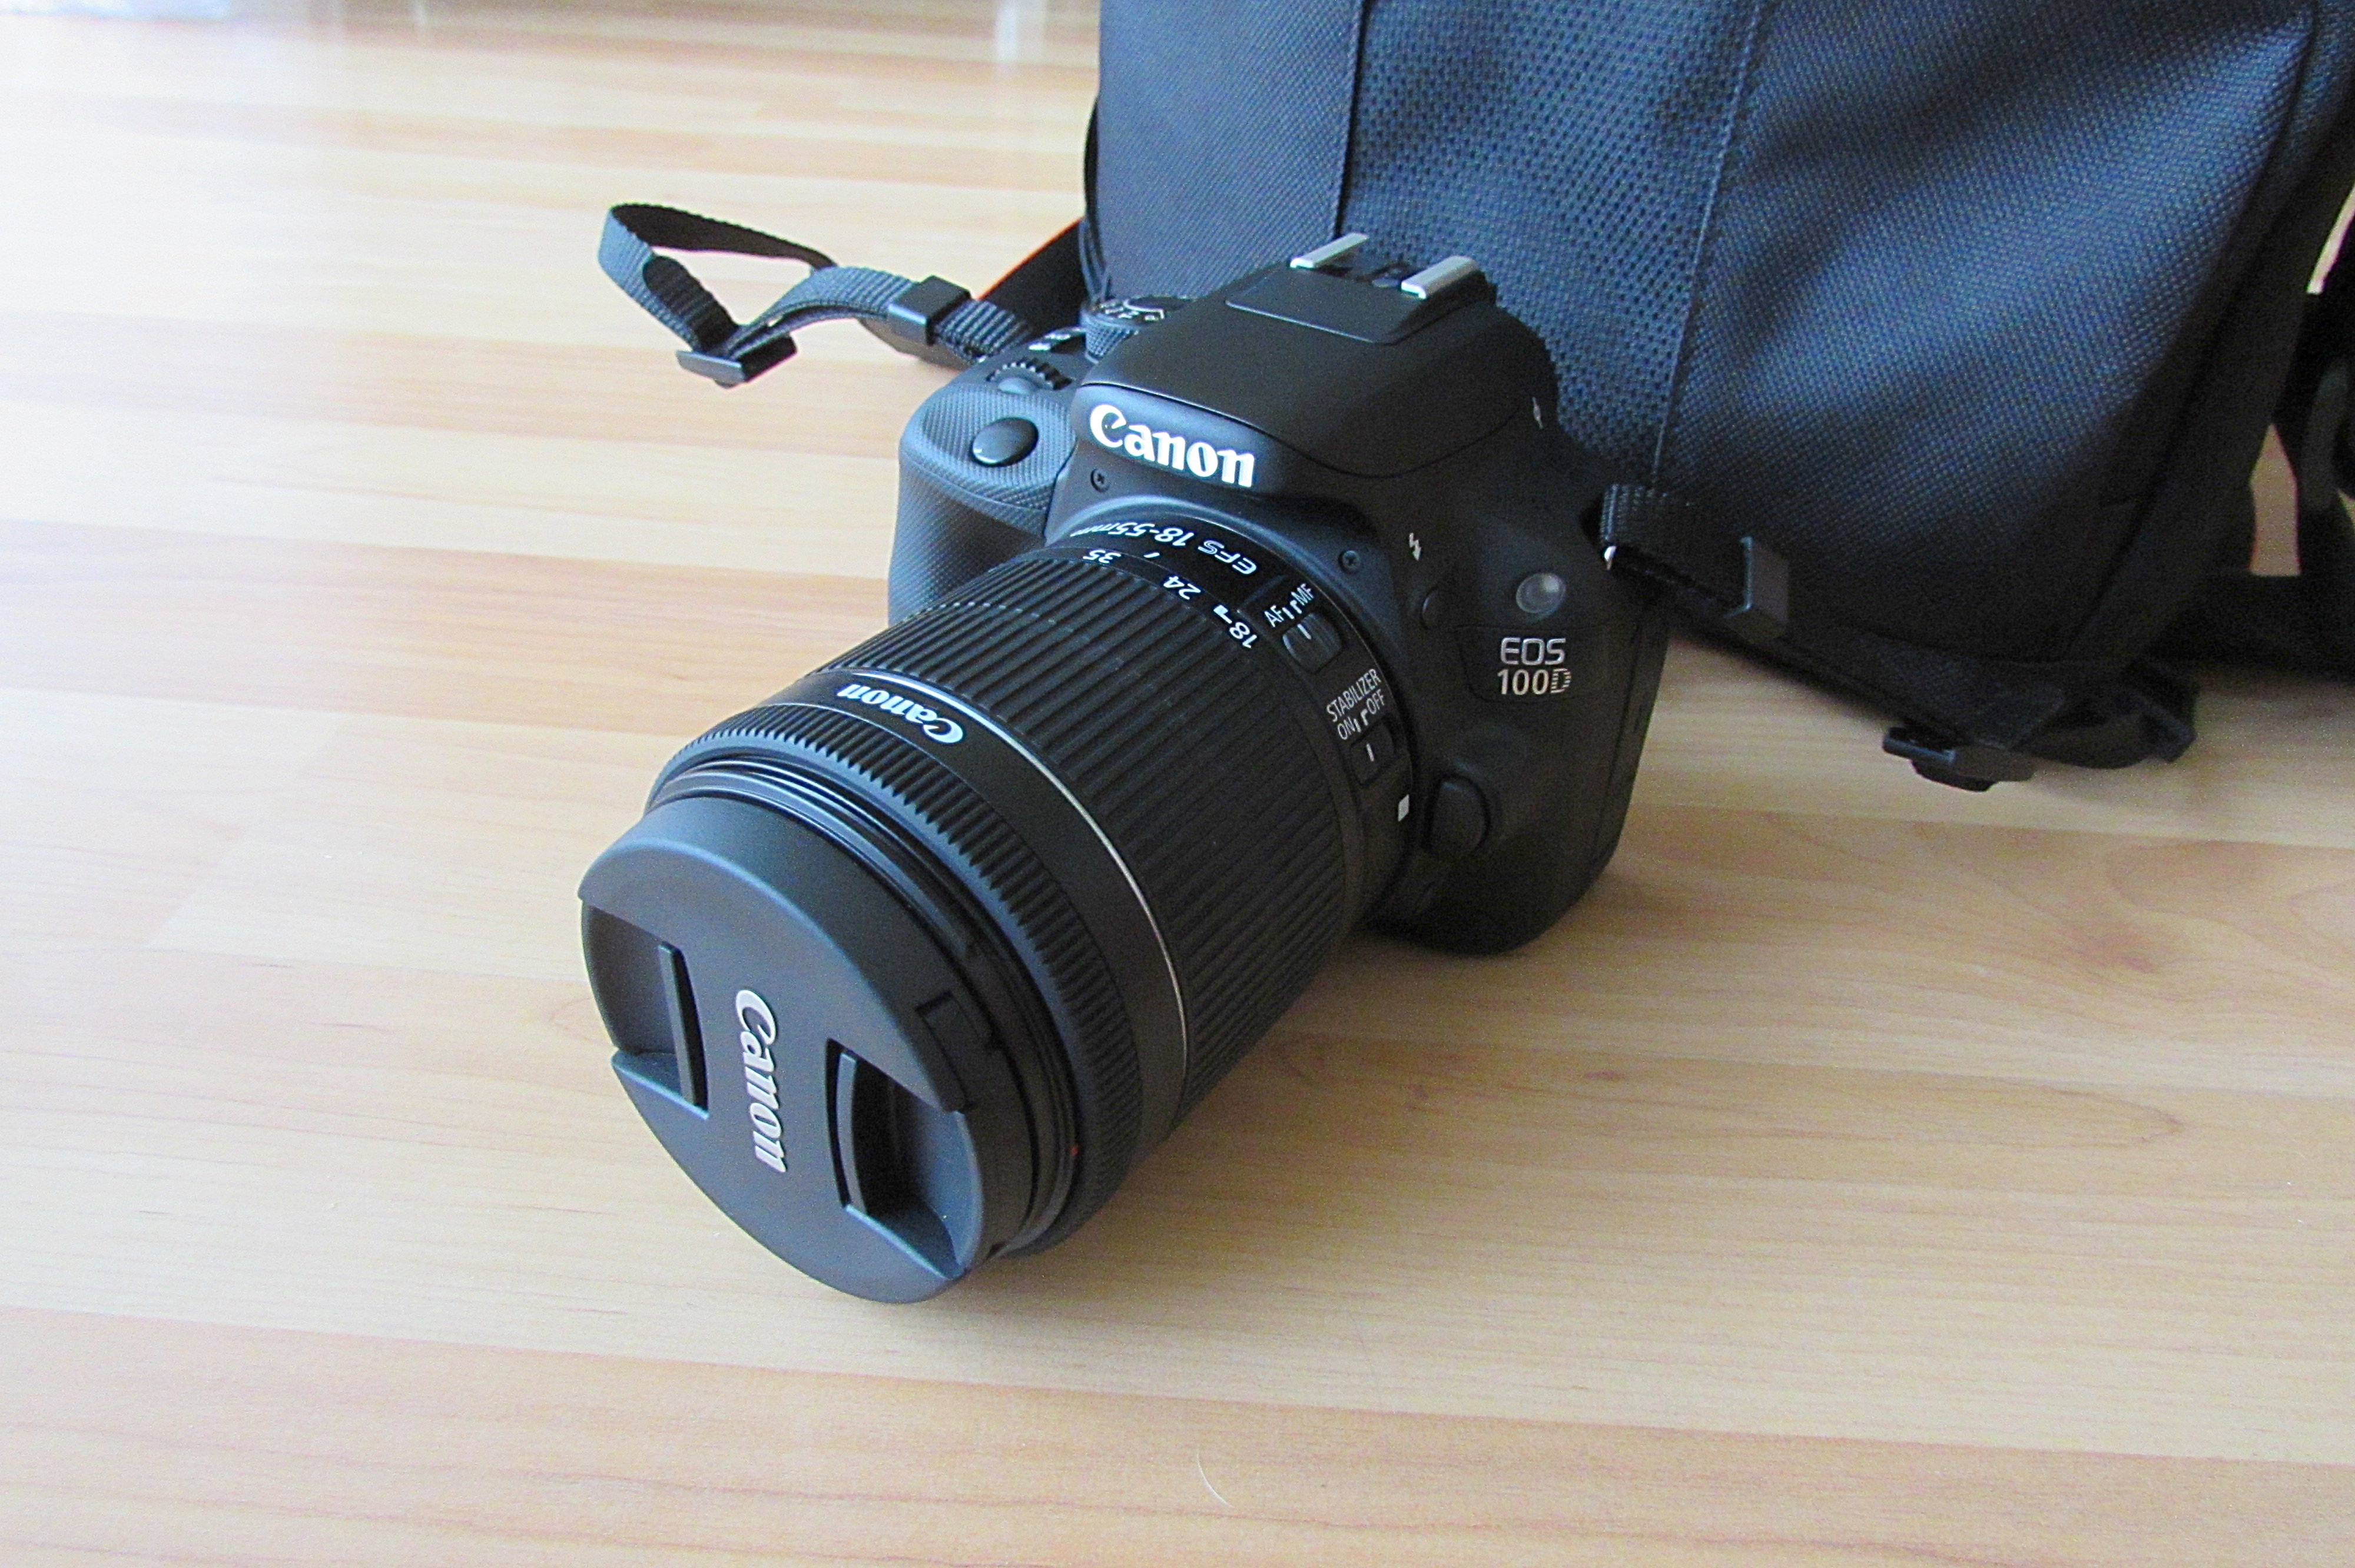
camera, photography, dslr, lens, canon, product, reflex camera, digital camera, photograph, camera lens, digital slr, single lens reflex camera, cameras optics